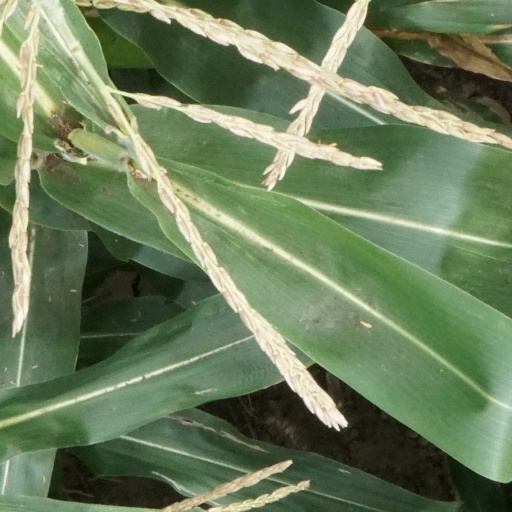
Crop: maize; corn